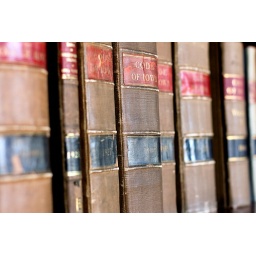
Some old law books on a shelf in the library at the Iowa Judicial Building.